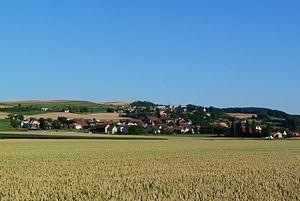
Village de Bavois